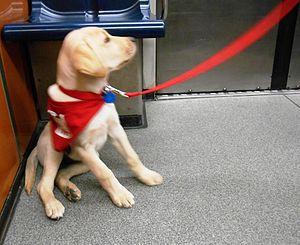
Chiot Mira, se relevant, dans un wagon du métro de Montréal
Fondation Mira est un organisme à but non lucratif qui forme des chiens guides d'aveugle et des chiens d'assistance. L'organisme est basé à Sainte-Madeleine.